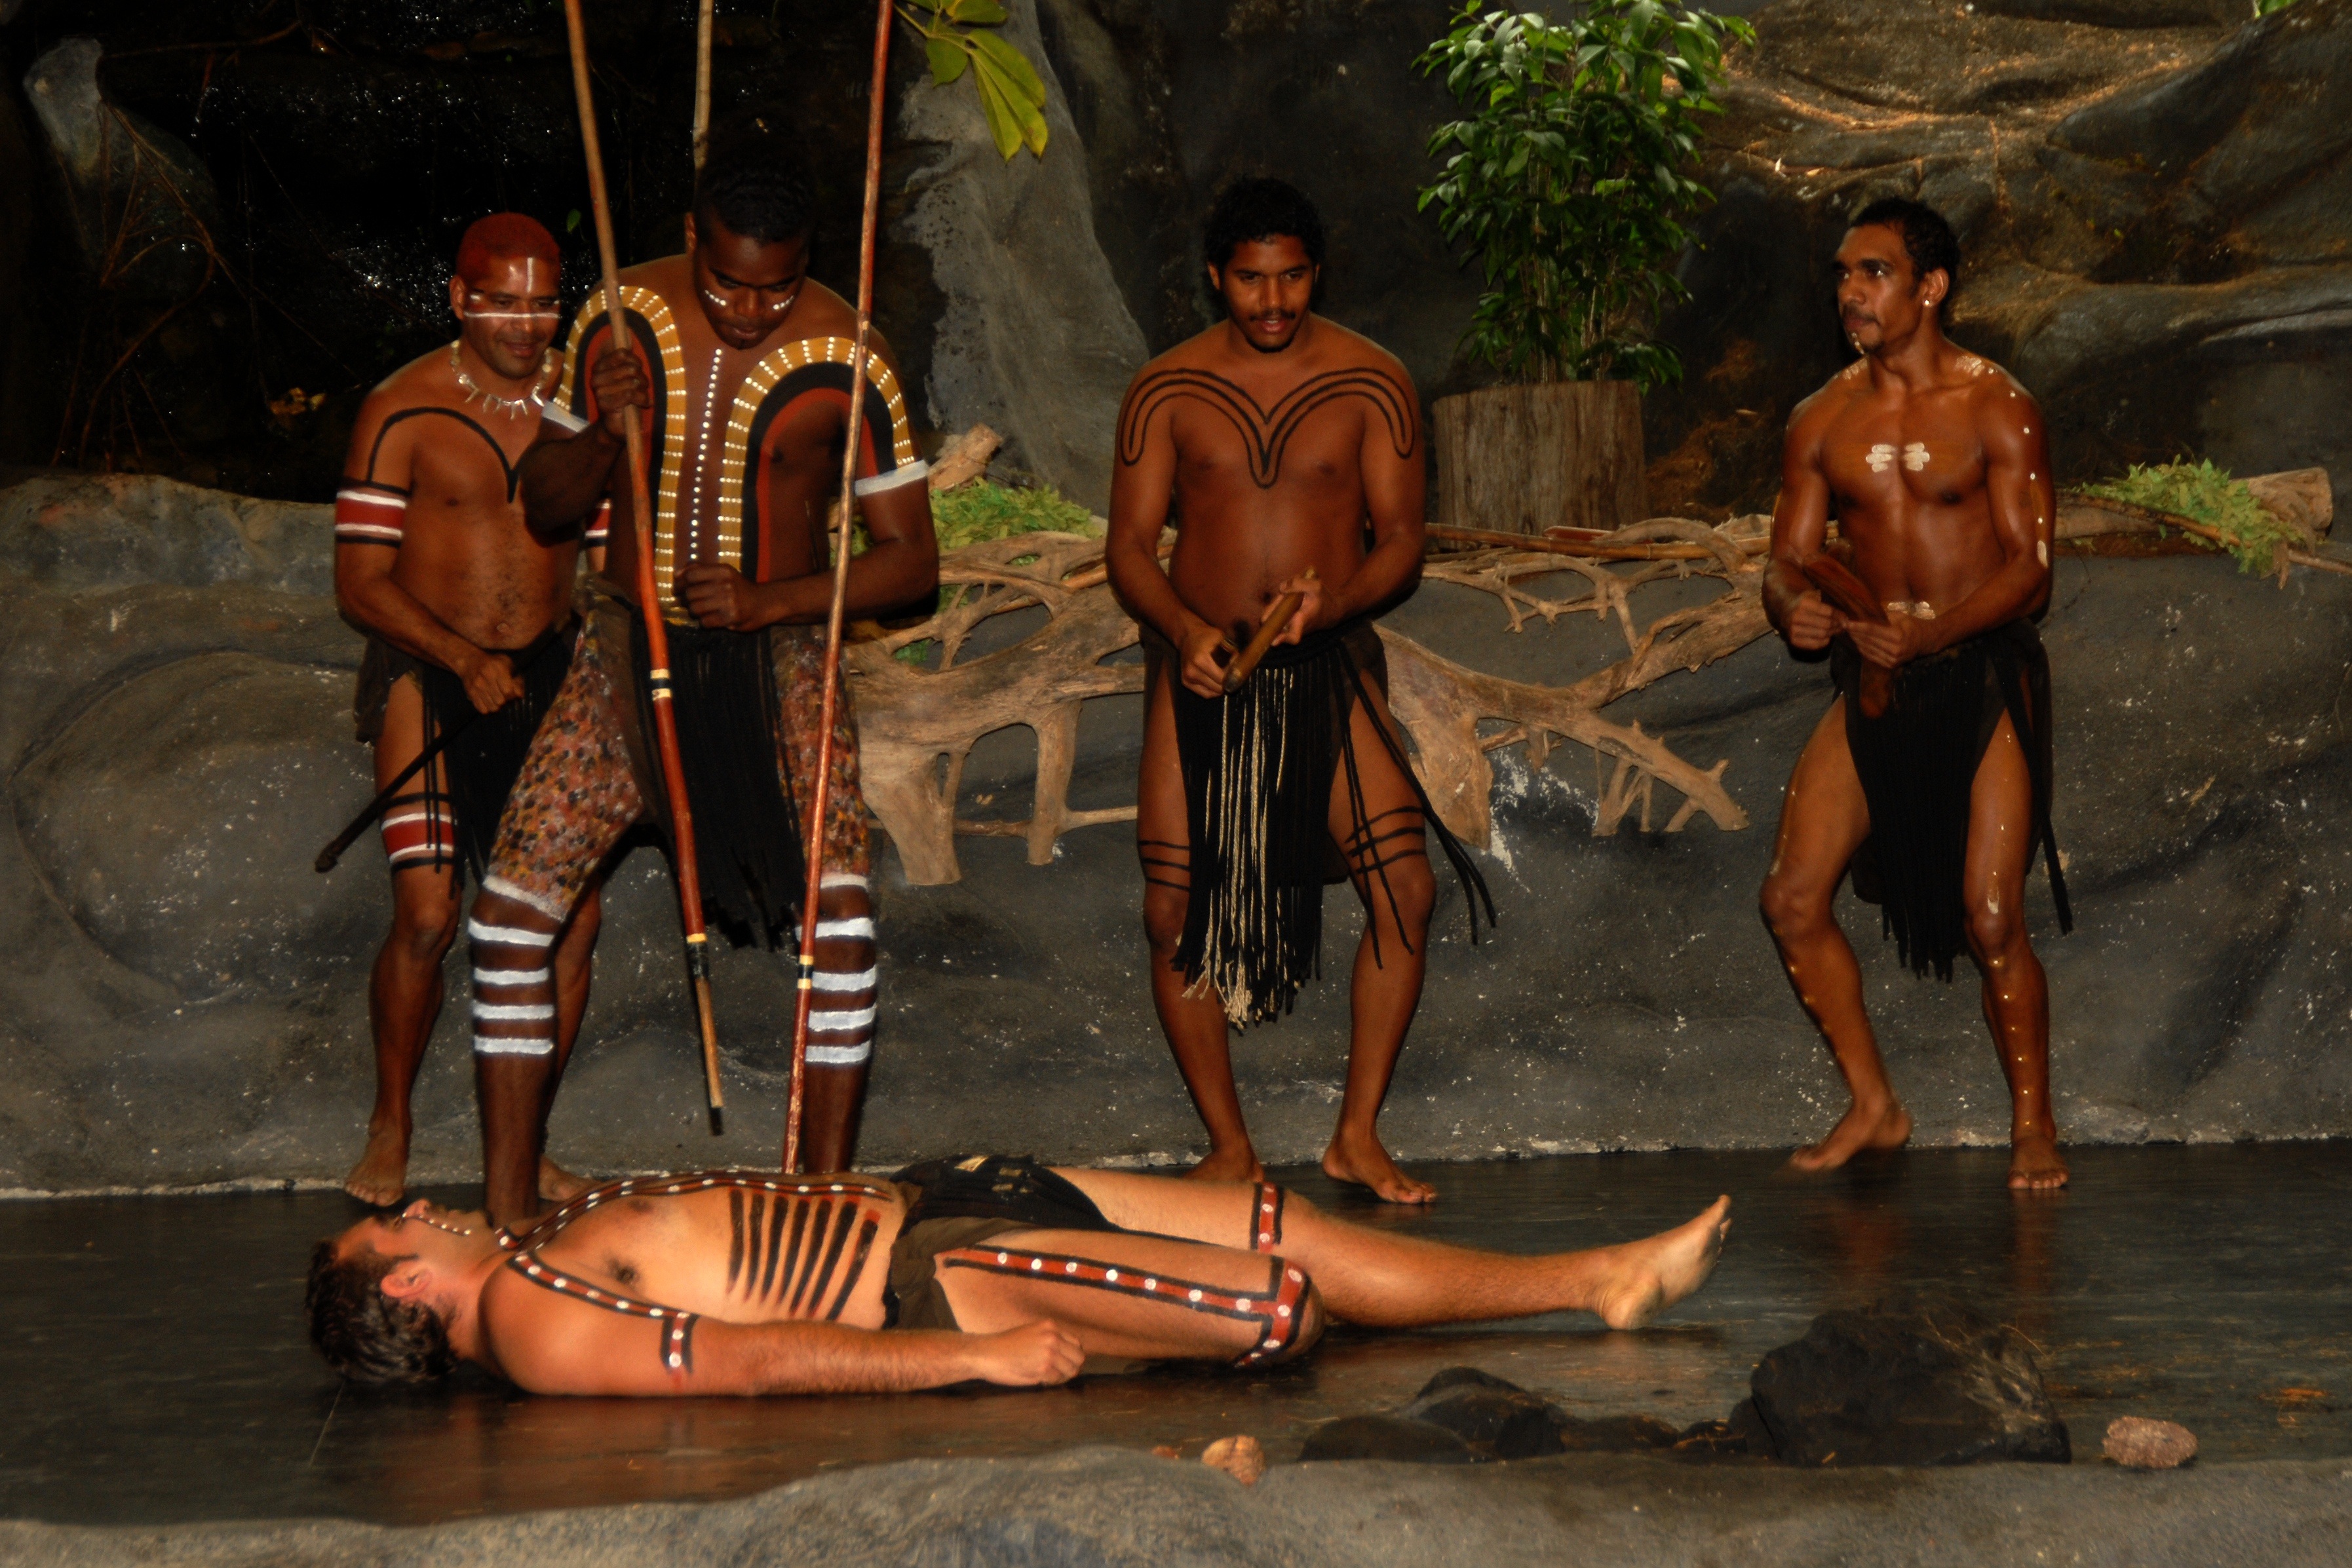
people, tribe, australia, theater, comics, screenshot, mythology, native american, aborigines